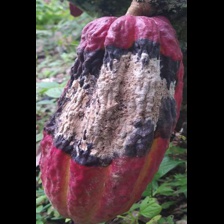
Label: moniliophthora